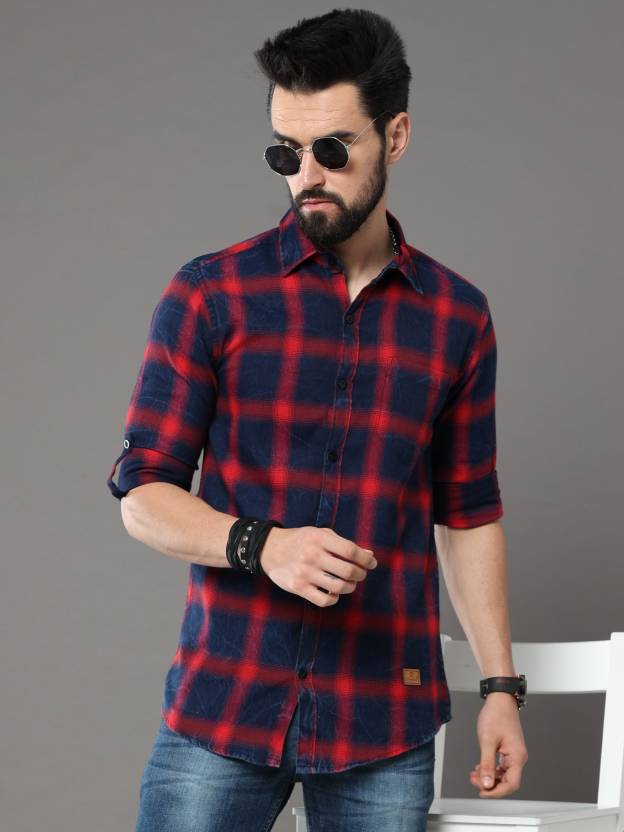
Product: Men Regular Fit Checkered Slim Collar Casual Shirt
Price: ₹449
Colors: Red
Pattern: Checkered
Description: Tallwalker presents to you a new range of stylish and cool new Checkered Shirts yet which are affordable for everyone .These comes in different sizes and colors, for everybody's taste